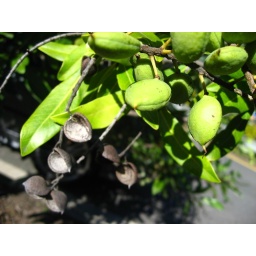
Strange plant by the road side